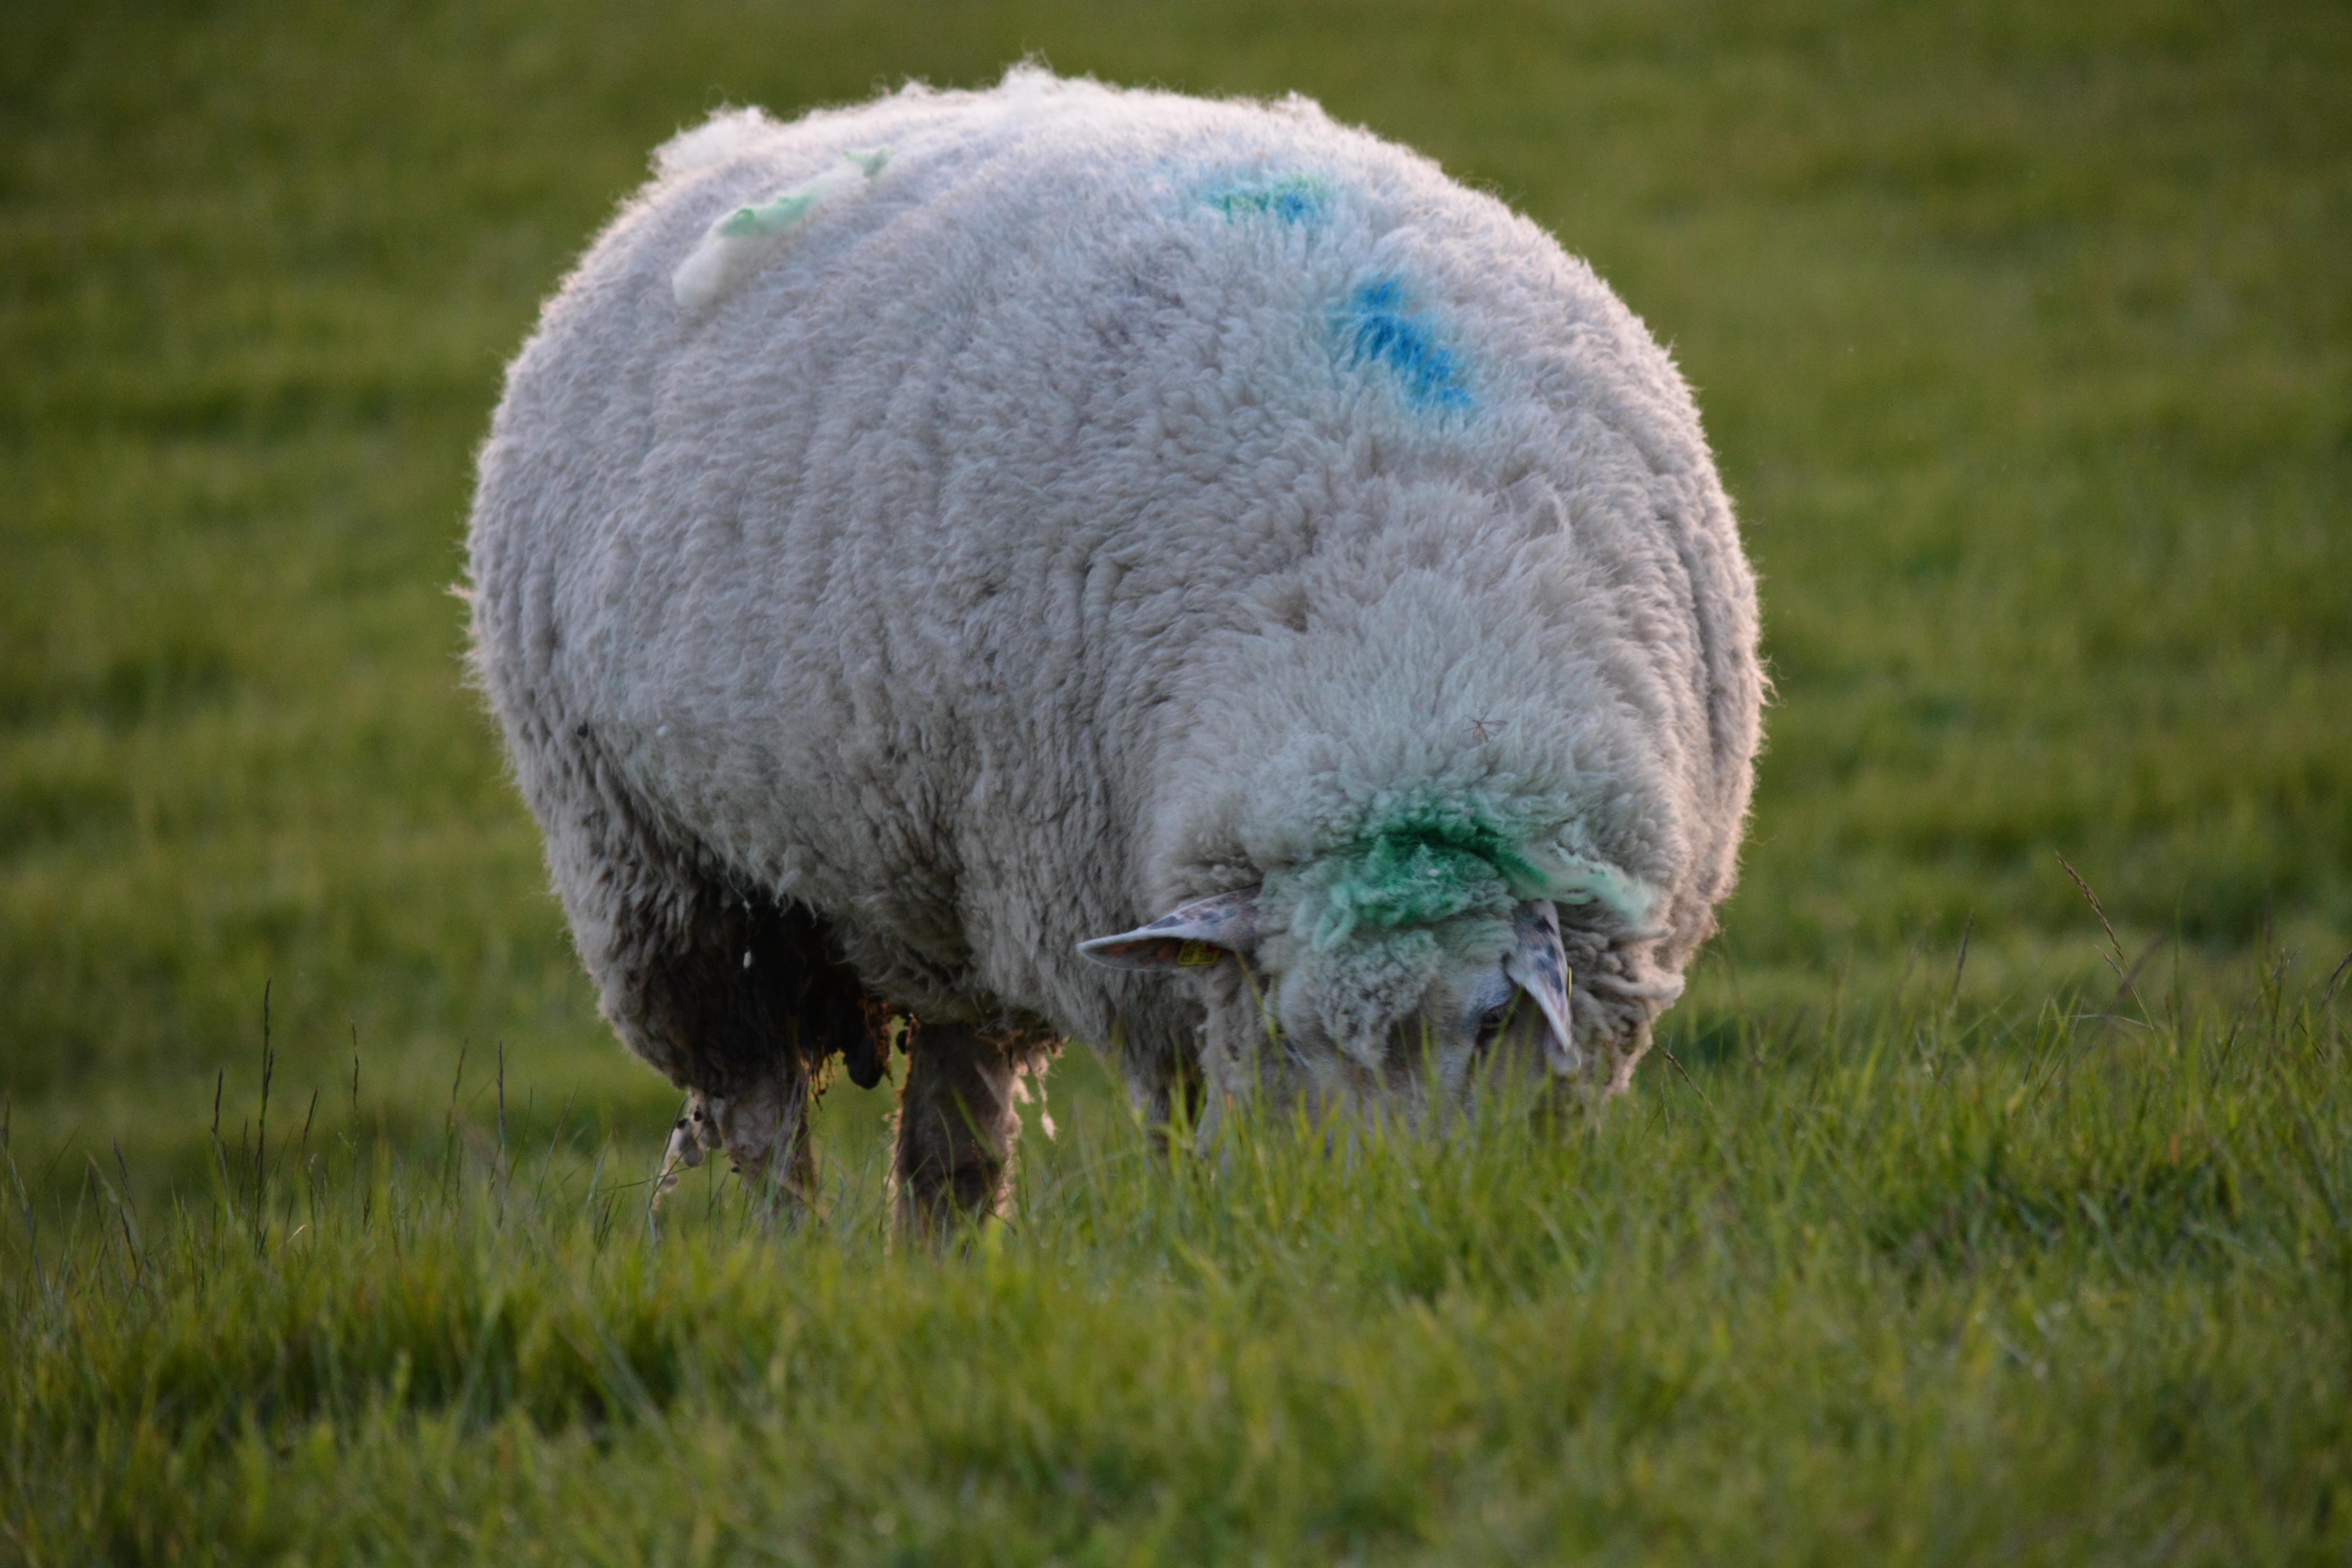
grass, meadow, wildlife, pasture, grazing, sheep, autumn, mammal, wool, fauna, grassland, sheeps, north sea, elbe, dike, sheep on dyke, cattle like mammal, cow goat family